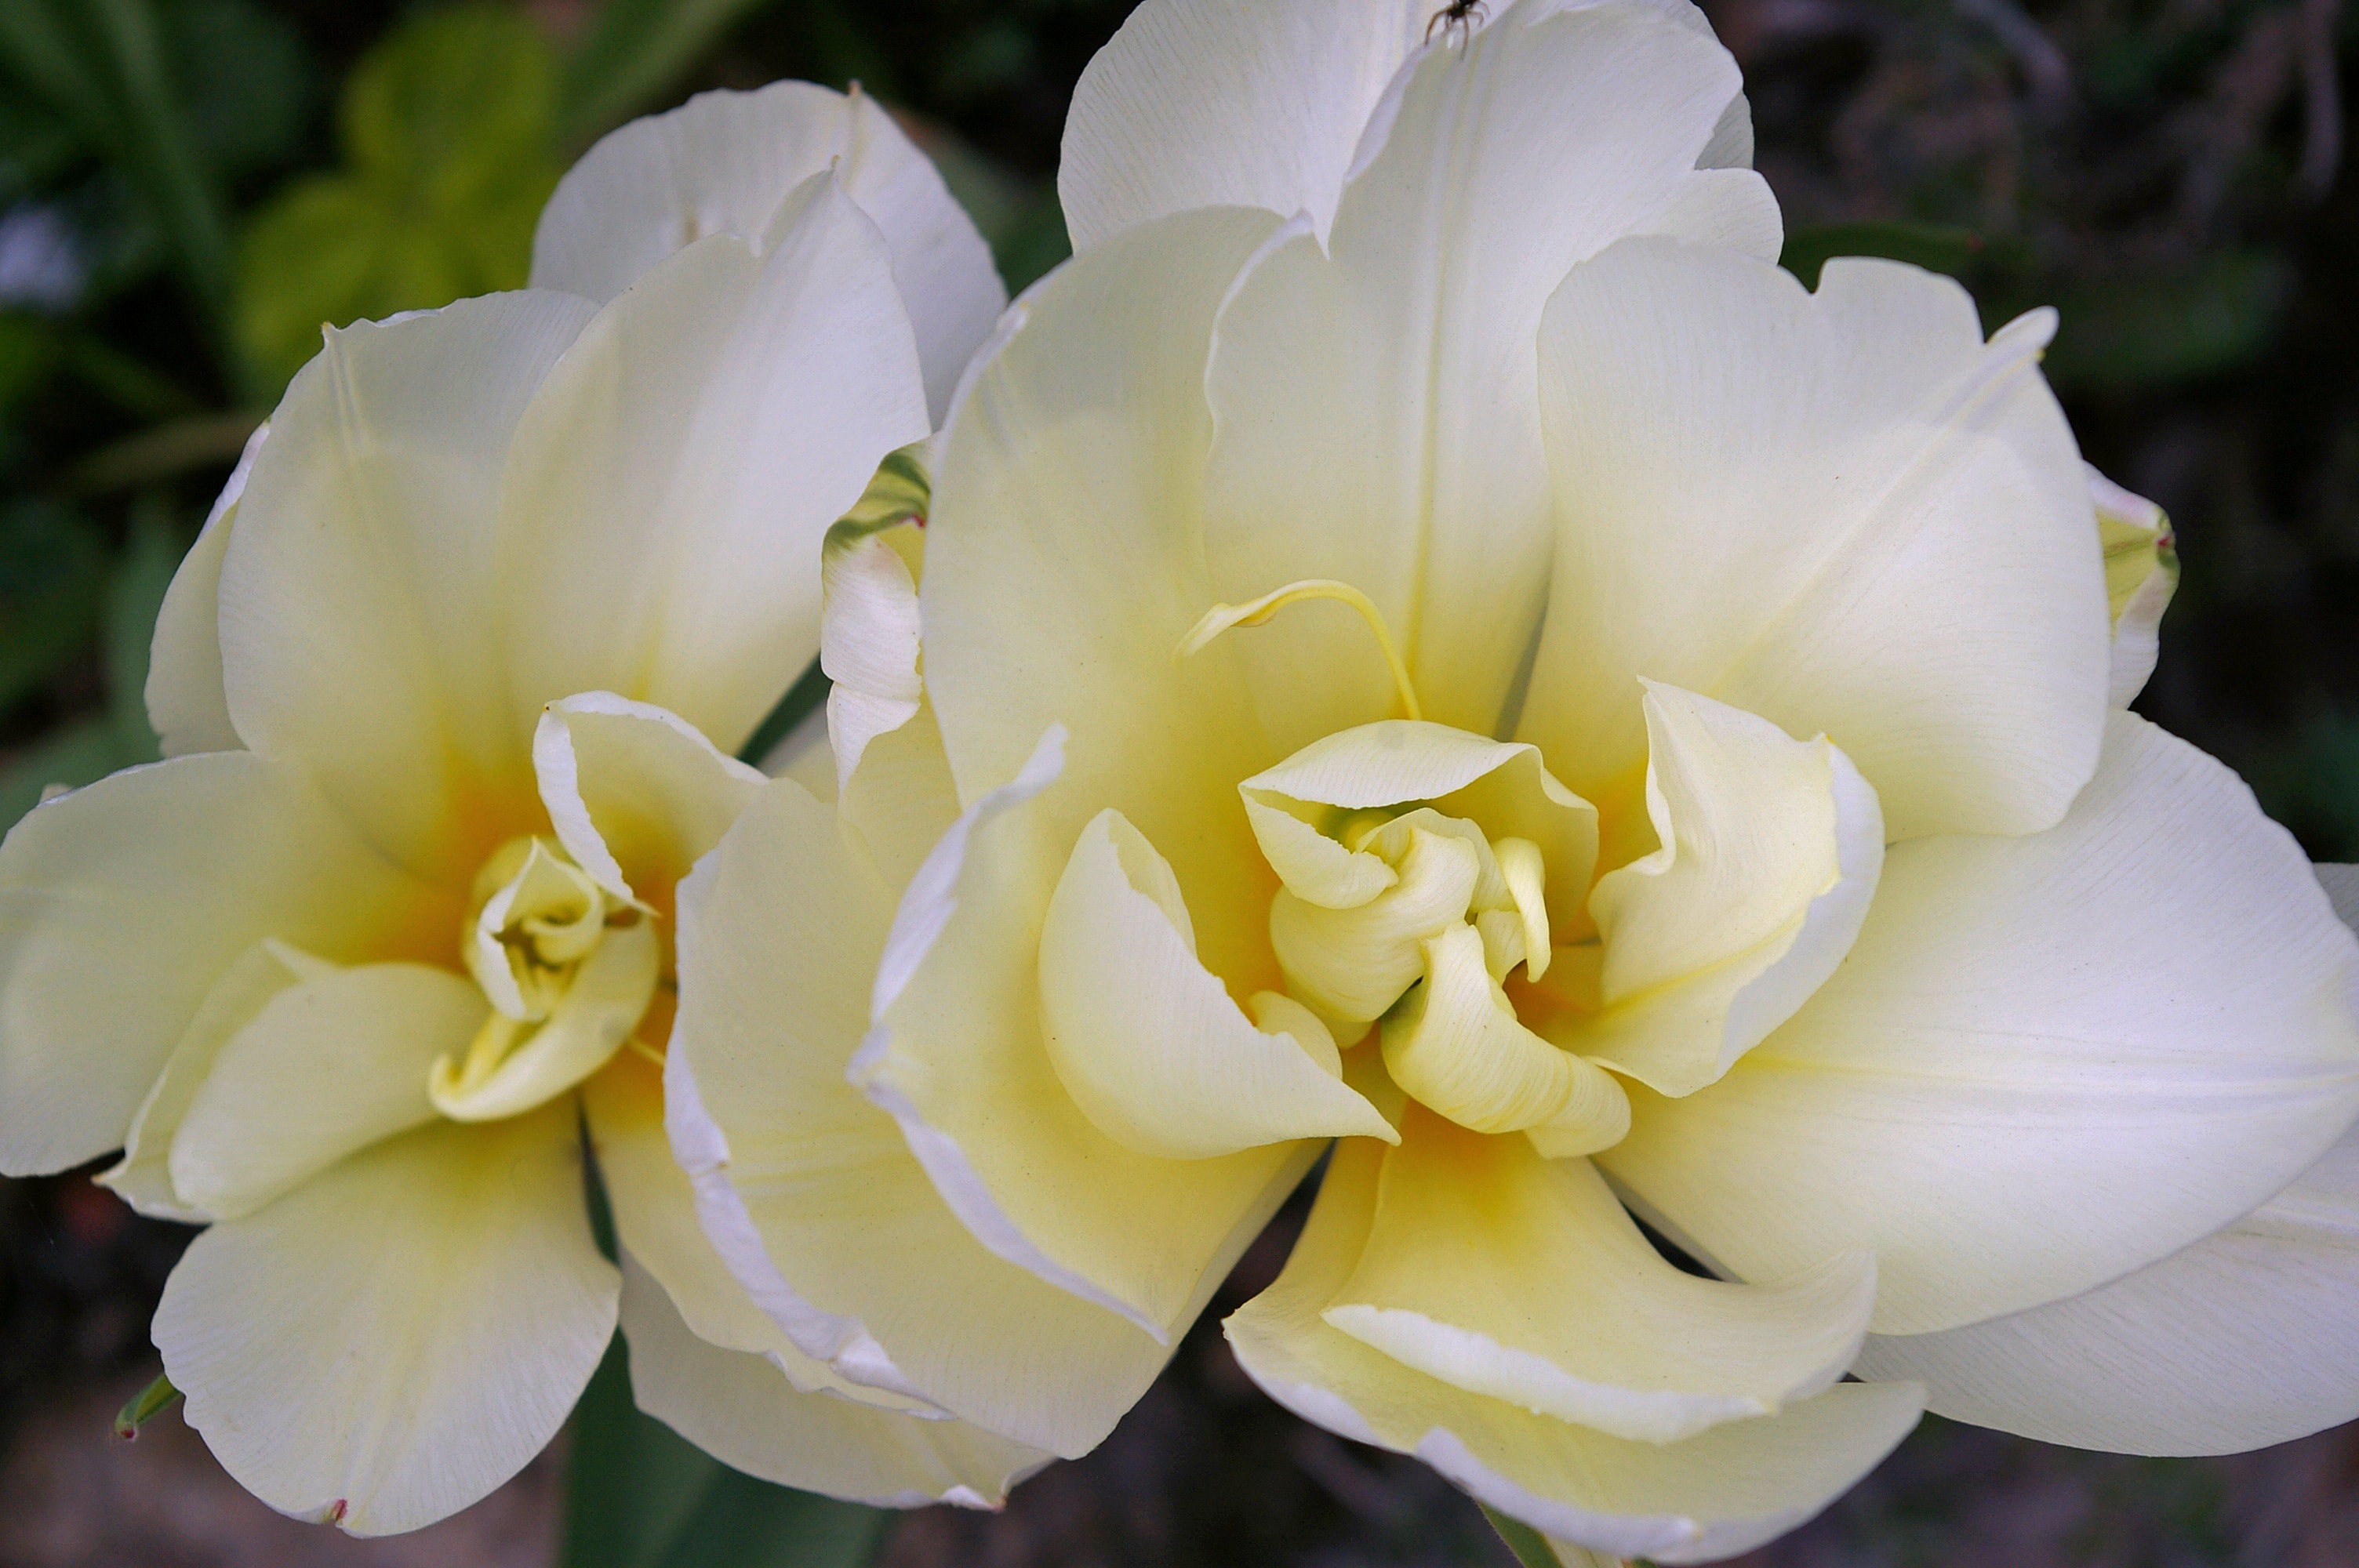
nature, blossom, open, plant, white, flower, petal, bloom, rose, spring, botany, yellow, garden, decor, flora, flower bed, petals, tulips, exotic, floristry, awakening, macro photography, white petals, flowering plant, tulip flower, flower bulb, white tulips, land plant